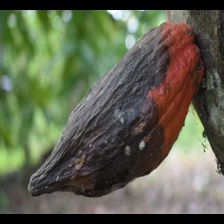
Label: phytophthora